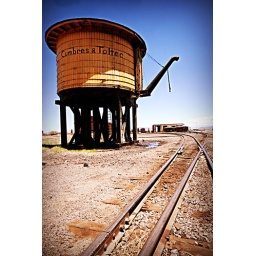
Train water tower in Colorado